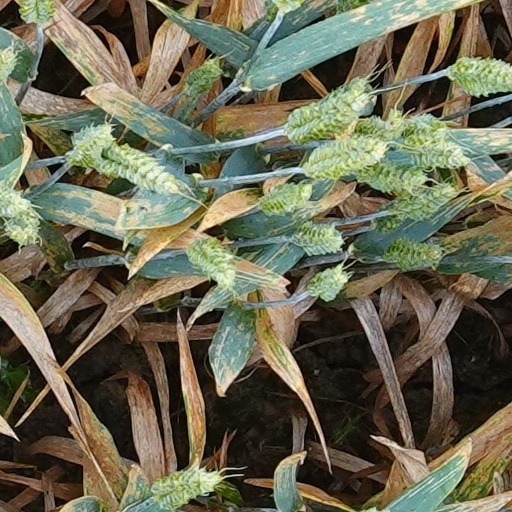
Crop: wheat